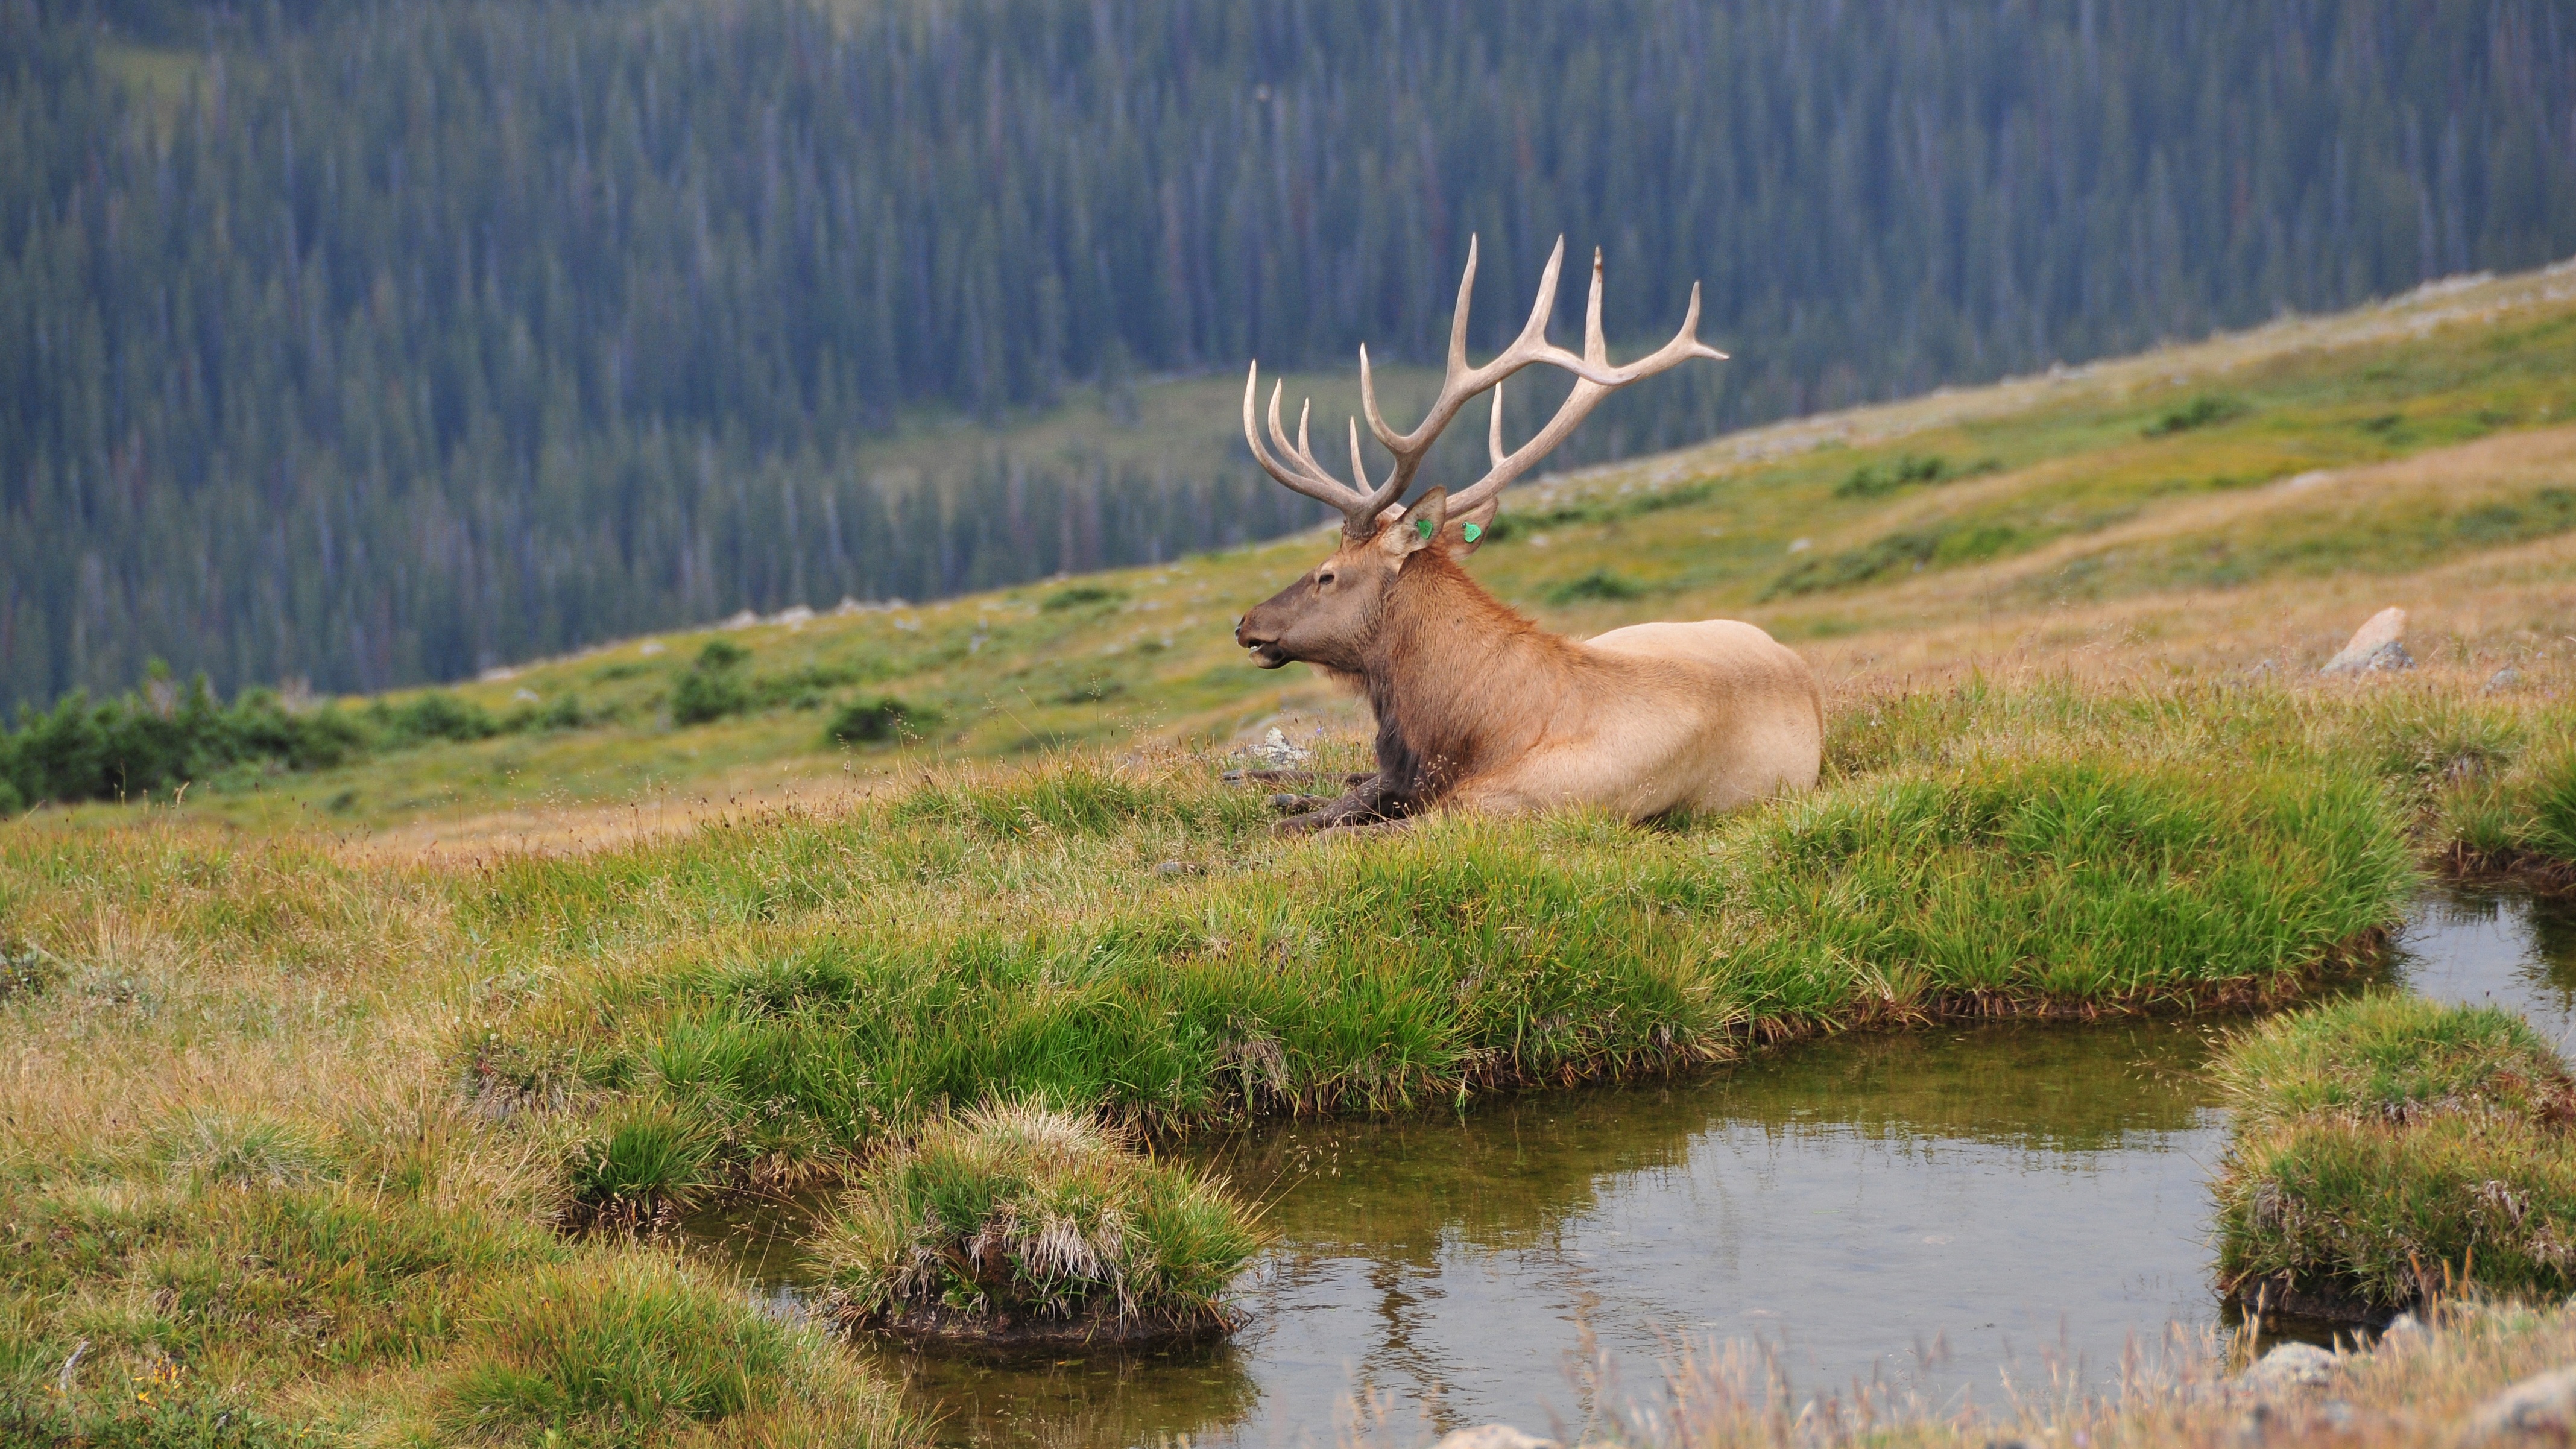
wilderness, prairie, wildlife, deer, america, mammal, fauna, grassland, tundra, elk, rocky mountains, white tailed deer